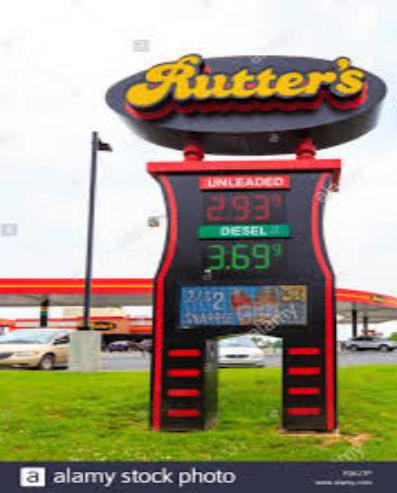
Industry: Food